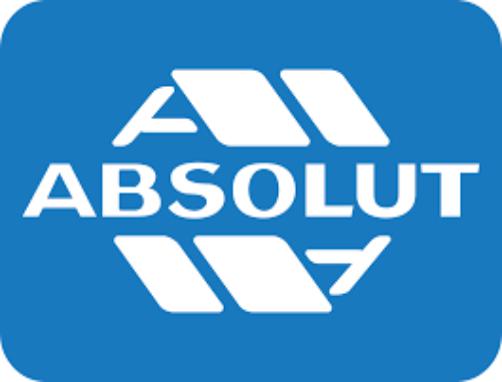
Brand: Absolut
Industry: Others